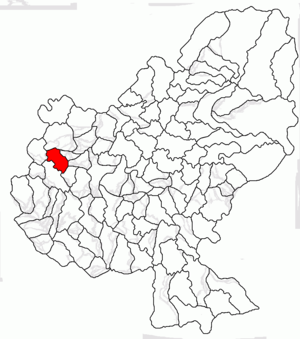
Zau de Câmpie est une commune roumaine du județ de Mureș, dans la région historique de Transylvanie et dans la région de développement du Centre.